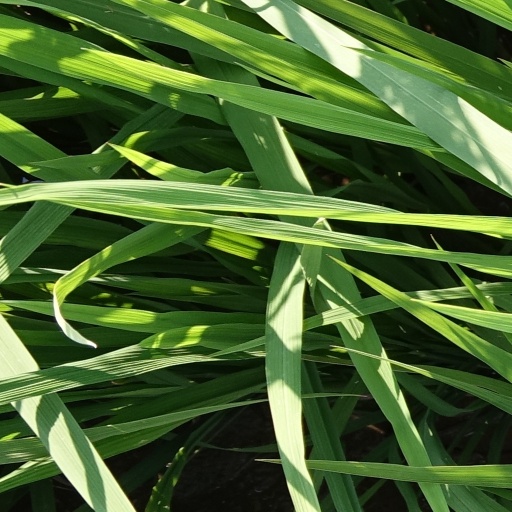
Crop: rice